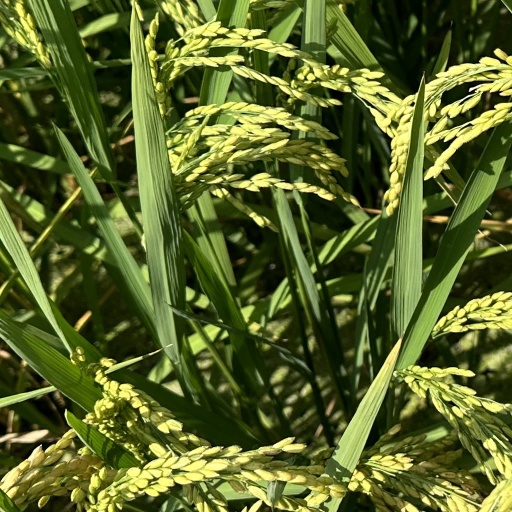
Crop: rice